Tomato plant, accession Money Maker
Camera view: tilt-top (135 deg); turntable rotation: 0 degrees
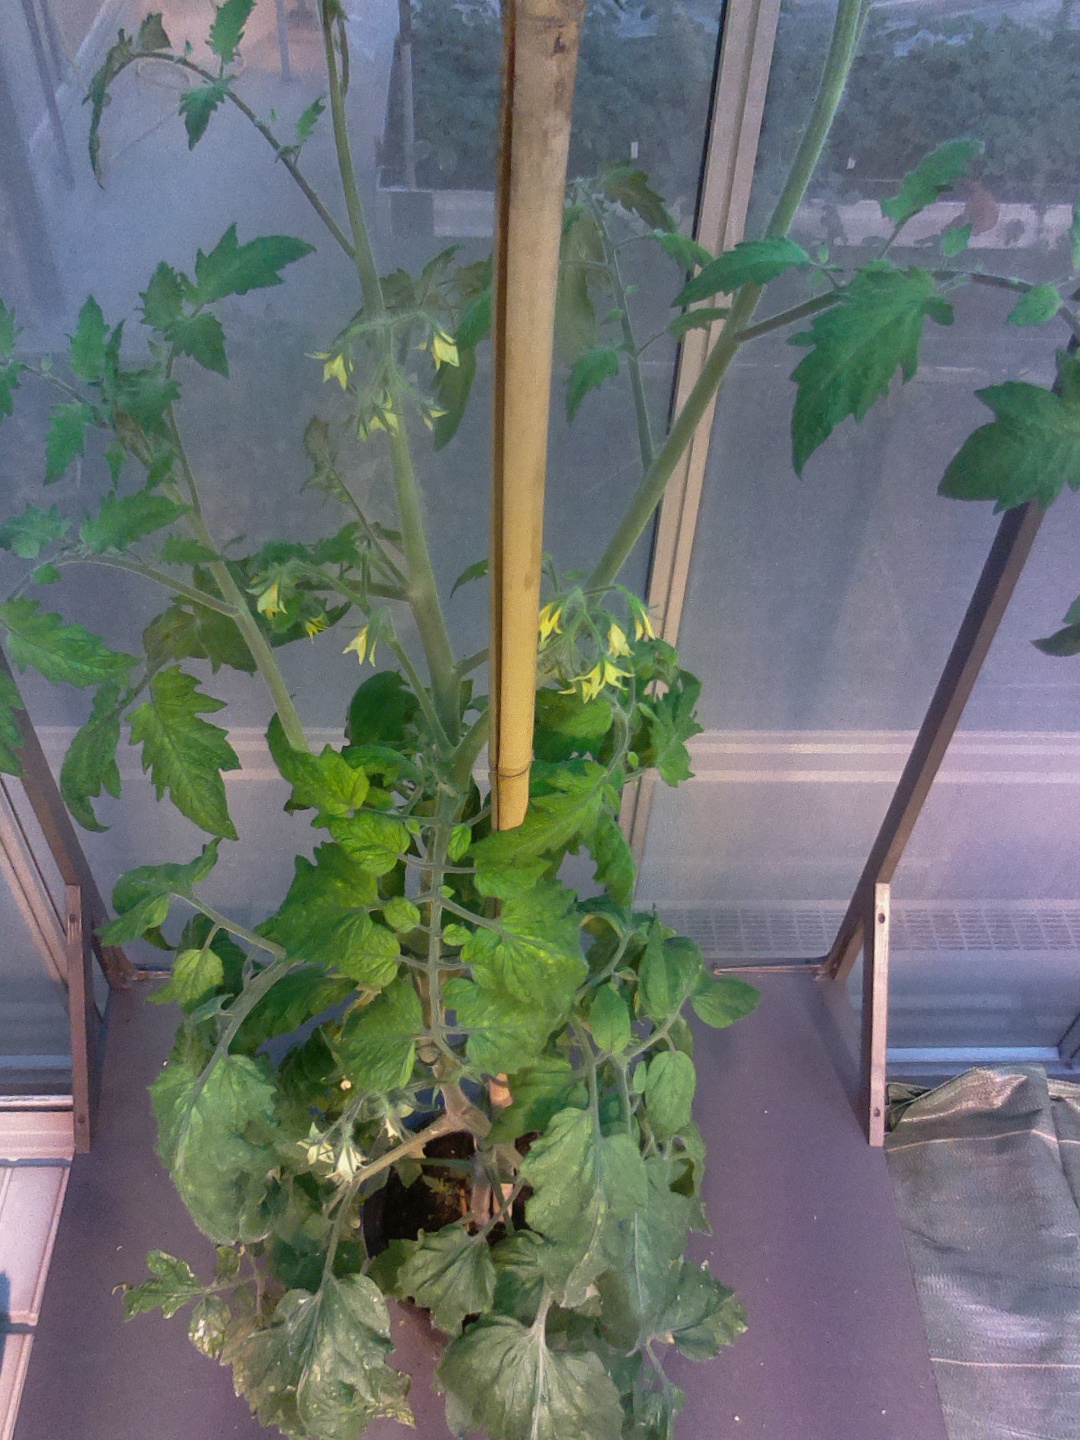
BBCH growth stage 71: 10%-20% of final fruit size